United Principalities of Moldavia and Wallachia

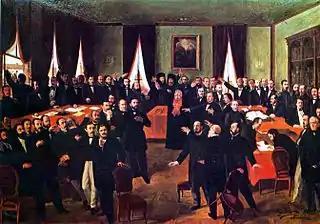
Proclamation of the Moldo-Wallachian union

Alexandru Ioan Cuza took steps to unify the administrations of the two Romanian Principalities and gain international recognition for the Union. He also adopted several reforms, including the secularization of church lands, introduction of free primary education, a French-inspired civil code and criminal code, as well as a limited agrarian reform and one in the army.